Horizon Field Hamburg

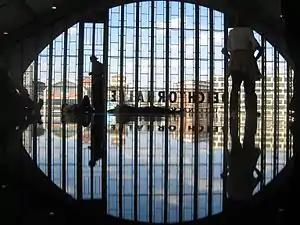
Impression of a visit on the "Horizon Field"

Horizon Field Hamburg, a large-scale art installation by British sculptor Antony Gormley, consisted of a platform suspended by steel cables above the ground in the Hall for Contemporary Art of the Deichtorhallen in Hamburg. It was constructed from a steel-and-wood understructure covered by a highly polished black epoxy resin surface. The construction had a total weight of about 60tons, using 40tons of steel.